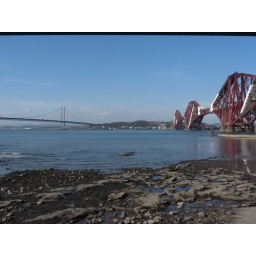
west side of forth rail bridge with road bridge in the distance